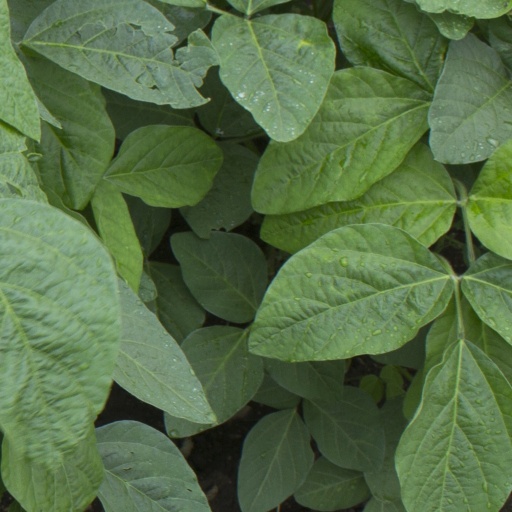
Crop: soybean